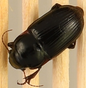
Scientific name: Euryderus grossus
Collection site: Central Plains Experimental Range NEON (CPER), plot CPER_003